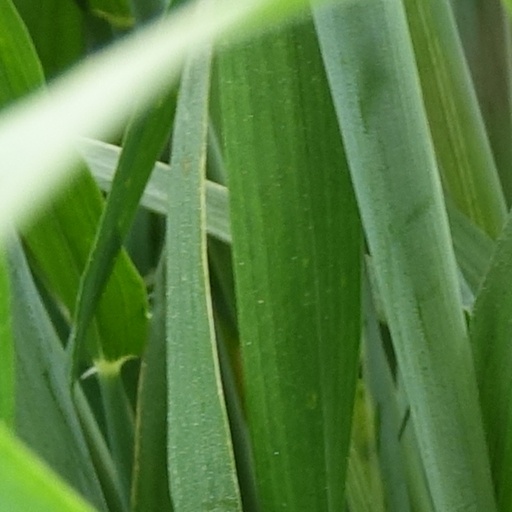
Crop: wheat